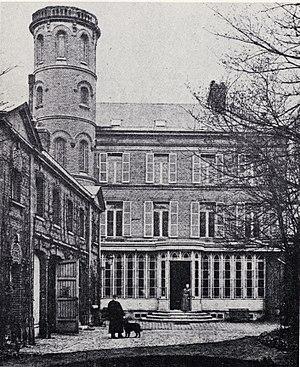
La Maison du 2 rue Charles Dubois à Amiens (Somme) où Jules Verne à vécu de 1882 à 1900. Vue extérieure depuis la cour avec Honorine et Jules Verne accompagnés de leur chienne Follette.